Don Bank

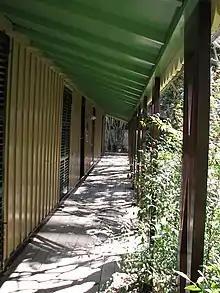
Verandah, 2018

The interior maintains its original room configuration (two rooms on either side of the central hall) with additional rooms added along the north–south axis and a kitchen wing attached perpendicular to the northernmost Room 6 (dining room). The central hall connects front and rear verandahs giving access to Rooms 2–5. It retains an original boarded ceiling, original wall boards along Room 3 and 4 walls. Calico cloth lines walls outside Rooms 2 and 5, which was created and hung as an interpretive element during 1980 restoration.